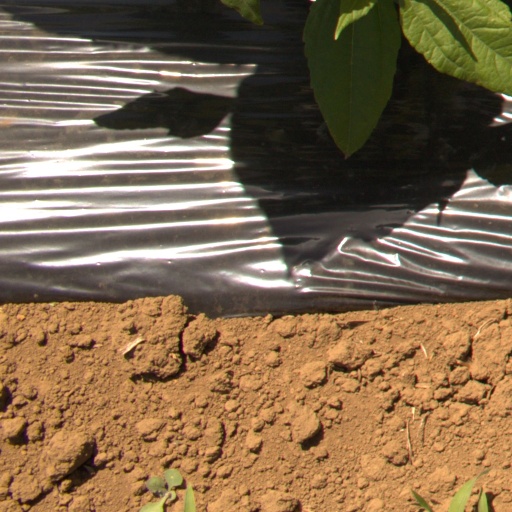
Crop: Jerusalem artichoke